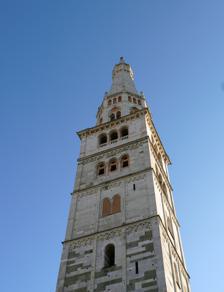
Building: Torre della Ghirlandina
Country: Italy
Year built: 1179
For the tower in Pavia , see Torre Civica (Pavia) . For the tower in Varese , see Torre Civica (Varese) . UNESCO World Heritage Site in Emilia-Romagna, Italy Torre Civica UNESCO World Heritage Site The Ghirlandina Location Modena , Province of Modena , Emilia-Romagna , Italy Part of Cathedral , Torre Civica and Piazza Grande, Modena Criteria Cultural: (i)(ii)(iii)(iv) Reference 827 Inscription 1997 (21st Session ) Coordinates 44°38′47″N 10°55′34″E / 44.64639°N 10.92611°E / 44.64639; 10.92611 Location of Torre della Ghirlandina in Emilia-Romagna Show map of Emilia-Romagna Torre della Ghirlandina (Italy) Show map of Italy The Torre della Ghirlandina or simply Ghirlandina is the bell tower of the Cathedral of Modena , in Emilia-Romagna , Italy . Standing at 86.12 metres, the tower is the traditional symbol of Modena , being visible from all directions outside the city. The structure was set up in 1179 on five floors, initially called Torre di San Geminiano . To compete with Bologna 's towers, the Comune added the characteristic octagonal cusp, designed by Arrigo da Campione, one of the numerous masters from Campione who took part in the cathedral's renovation in the 13th-15th centuries. The top of the tower is decorated with two ghirlande (two marble railings), whence the name. In the interior, the Sala della Secchia room (with 15th-century frescoes) is home of a copy of the depiction of the Secchia rapita , a memory of the tower's former role as treasury of the Modenese Comune. Also notable are the sculpted capitals in the Sala dei Torresani hall, in the fifth floor. The five bells are tuned in C major, cast during the Renaissance period. It also has a stand for the oaken bucket from the War of the Bucket . Restoration The tower underwent a restoration started in December 2007. At the beginning it was said it would be finished by the year 2010, but restoration work lasted till September 2011.  During the work, the scaffolding was hidden behind an artistic screen painted by the Italian sculptor Mimmo Paladino .  This choice has caused perplexity in the town, given the high cost of the operation and the very idea of it. The Torre della Ghirlandina in February 2008. Sources This article was originally a translation of this version of it:Ghirlandina from the Italian-language Wikipedia and the Emilian e Rumagnòl-language Wikipedia eml:Ghirlandèina . The Ghirlandina Tower: Conservation Project The Ghirlandina Tower: History and Restoration v t e World Heritage Sites in Italy Northwest Crespi d'Adda Genoa Historic center Ivrea Mantua and Sabbioneta Monte San Giorgio 1 Porto Venere , Palmaria , Tino and Tinetto , Cinque Terre Residences of the Royal House of Savoy Rhaetian Railway in the Albula / Bernina Landscapes 1 Rock Drawings in Valcamonica Sacri Monti of Piedmont and Lombardy Santa Maria delle Grazie, Milan Vineyard Landscape of Piedmont : Langhe - Roero and Monferrato Northeast Aquileia The Dolomites Ferrara Le Colline del Prosecco di Conegliano e Valdobbiadene Modena Cathedral , Torre della Ghirlandina and Piazza Grande, Modena Orto botanico di Padova Padua's fourteenth-century fresco cycles Porticoes of Bologna Ravenna Venice Verona City of Vicenza and the Palladian Villas of the Veneto Central Assisi and Basilica of Saint Francis of Assisi Etruscan Necropolises of Cerveteri and Tarquinia Great Spa Towns of Europe - Montecatini Terme Florence Hadrian's Villa Medici villas Piazza del Duomo, Pisa Pienza Rome 2 San Gimignano Siena Urbino Val d'Orcia Villa d'Este South Alberobello Amalfi Coast Appian Way Castel del Monte, Apulia Cilento and Vallo di Diano National Park , Paestum and Velia , Certosa di Padula Herculaneum Oplontis and Villa Poppaea Naples Historic Centre Royal Palace of Caserta , Aqueduct of Vanvitelli and San Leucio Complex Pompeii Sassi di Matera Islands Aeolian Islands Arab-Norman Palermo and the Cathedral Churches of Cefalù and Monreale Archaeological Area of Agrigento Barumini nuraghes Mount Etna Syracuse and Necropolis of Pantalica Val di Noto Villa Romana del Casale Countrywide Longobards in Italy, Places of Power (568–774 A.D.) Brescia Cividale del Friuli Castelseprio Spoleto Temple of Clitumnus located at Campello sul Clitunno Santa Sofia located at Benevento Sanctuary of Monte Sant'Angelo located at Monte Sant'Angelo Prehistoric pile dwellings around the Alps 3 Ancient and Primeval Beech Forests of the Carpathians and Other Regions of Europe 4 Venetian Works of Defence between 15th and 17th centuries 5 Bergamo Palmanova Peschiera del Garda 1 with Switzerland 2 with the Holy See 3 with Austria , France , Germany , Slovenia , and Switzerland 4 with 17 other countries 5 with Croatia and Montenegro Authority control databases International VIAF FAST National Germany United States Spain Israel Geographic Structurae Other IdRef